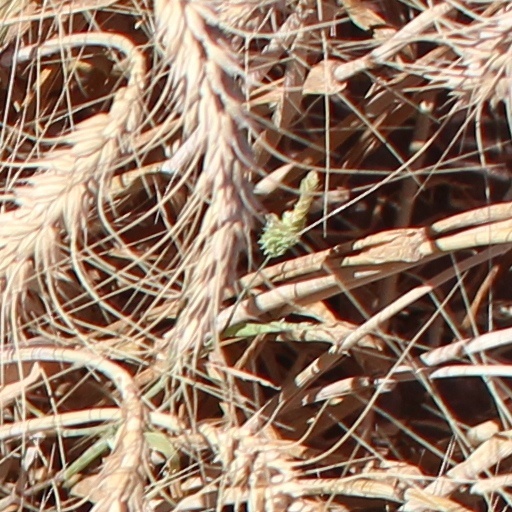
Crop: wheat